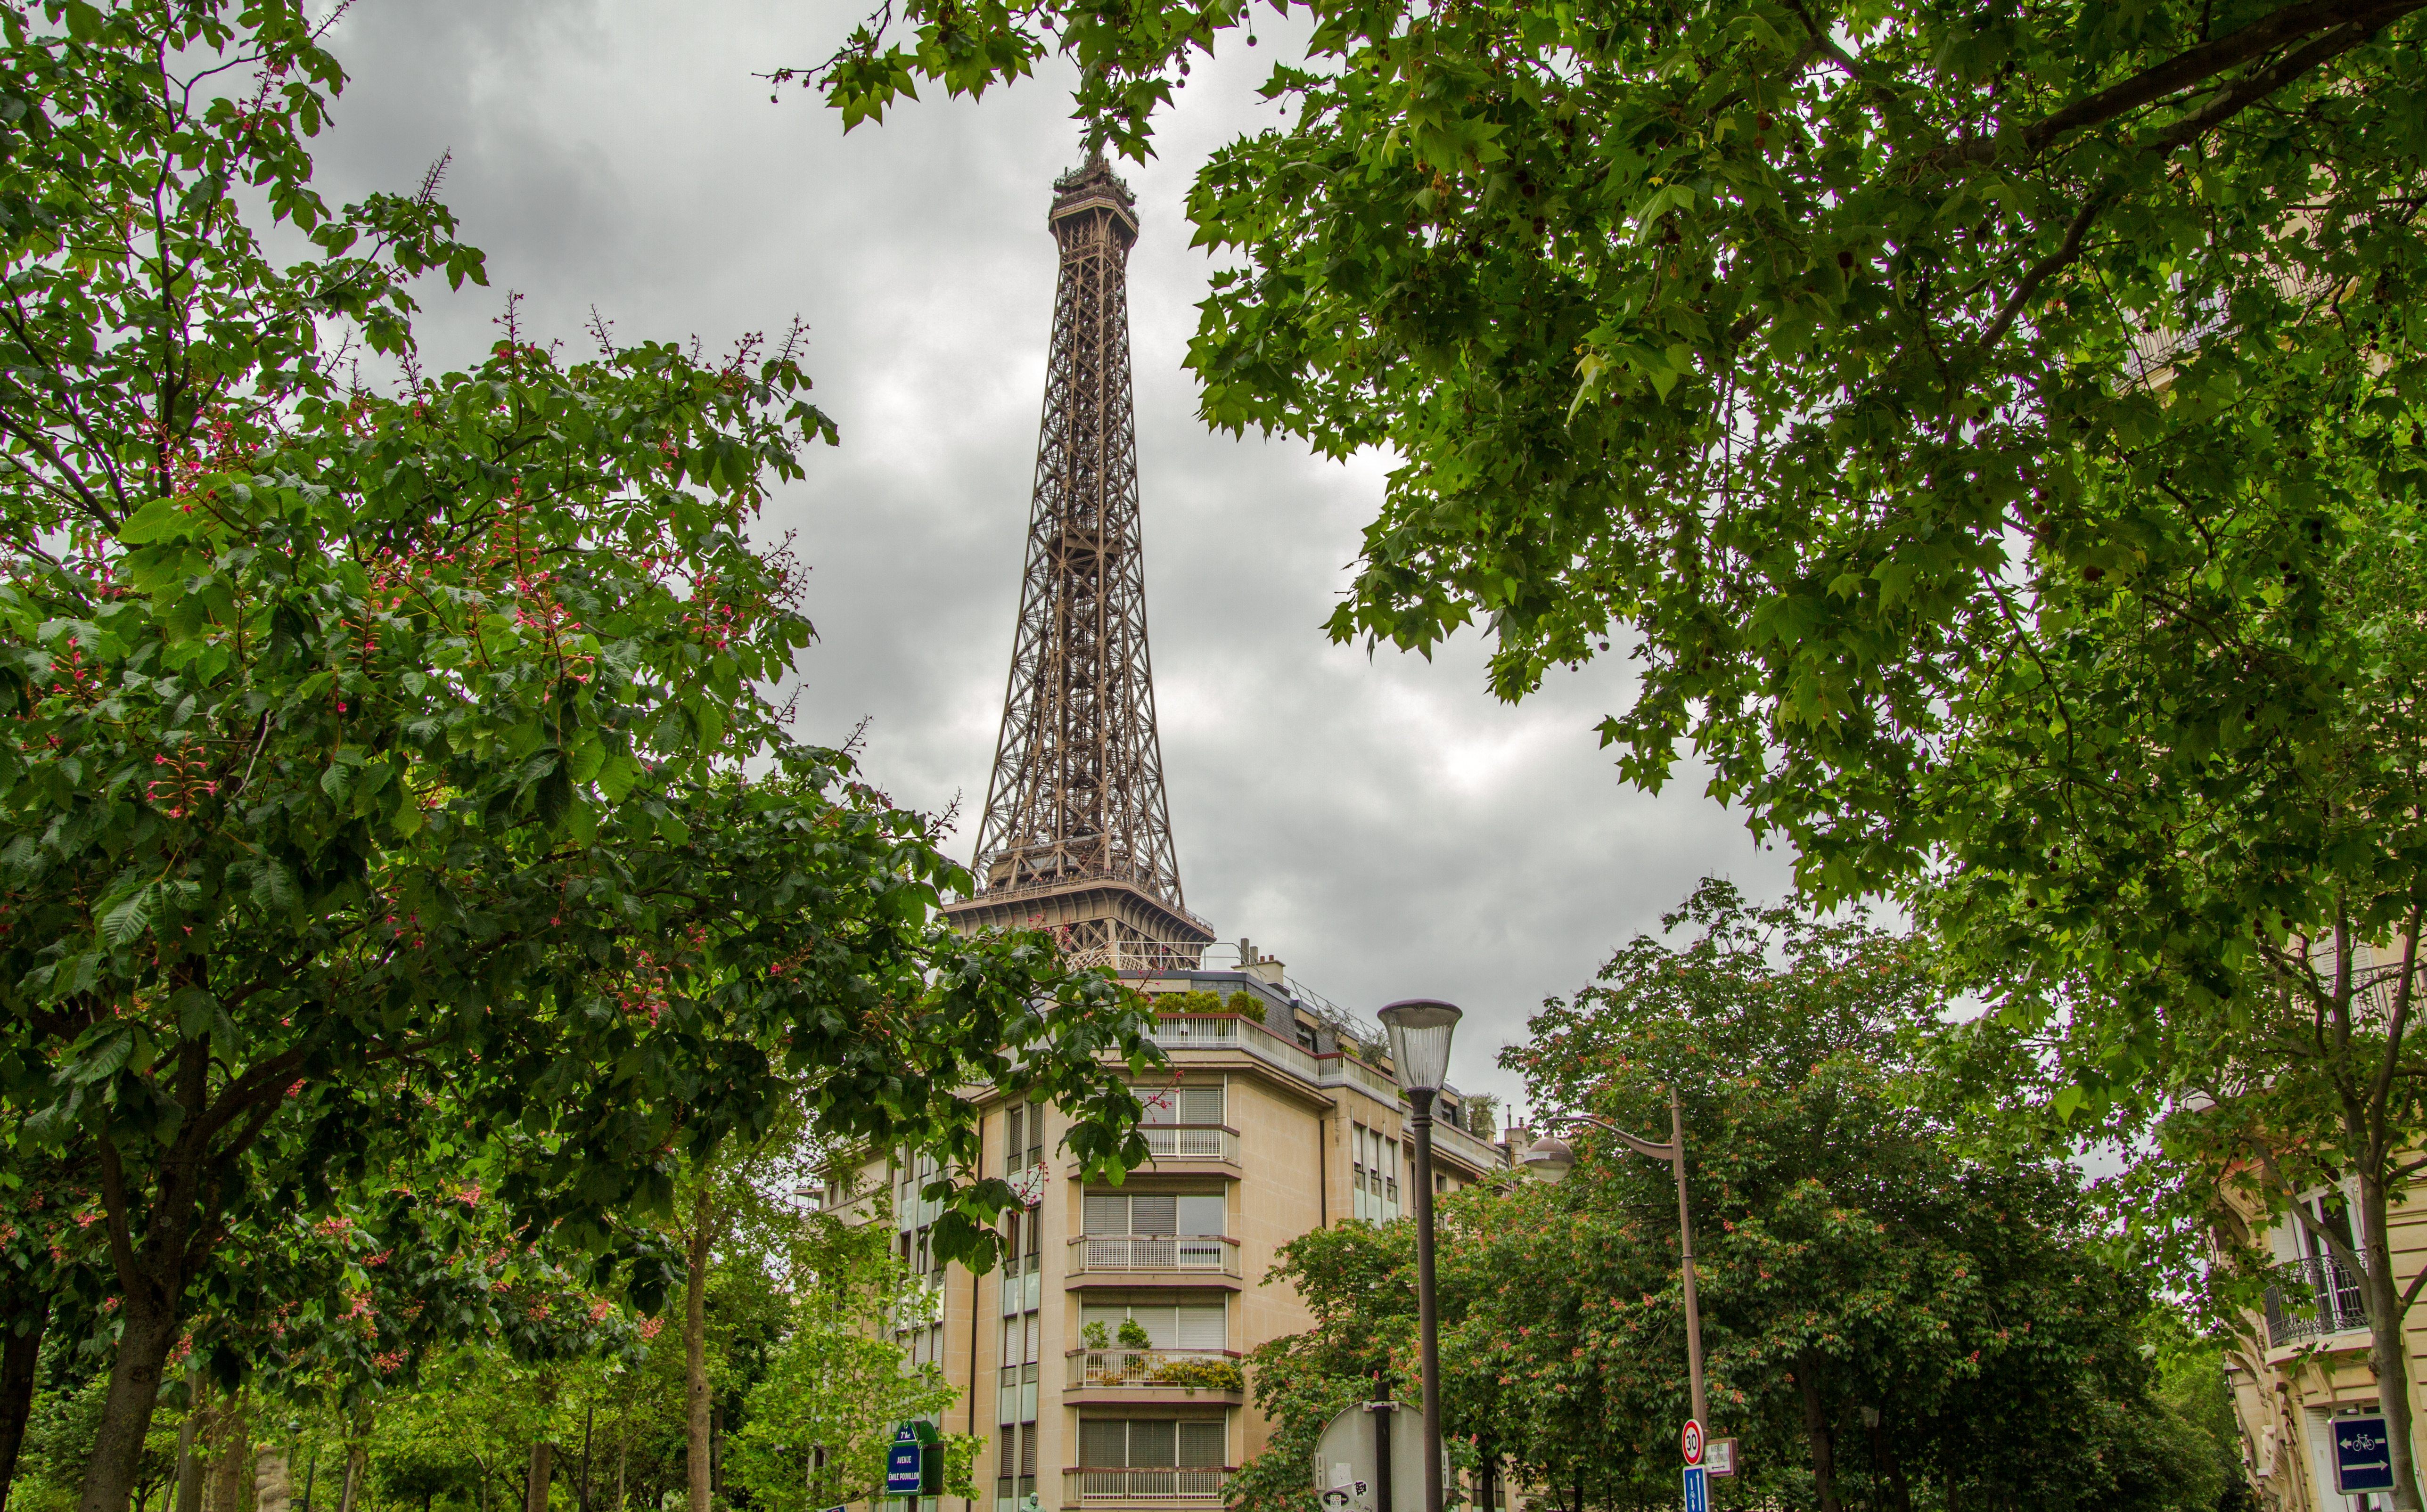
tree, architecture, plant, flower, view, building, city, paris, urban, monument, cityscape, tourist, travel, france, europe, tower, symbol, landmark, botany, sightseeing, attraction, garden, place of worship, eiffel, french, temple, wat, destination, woody plant